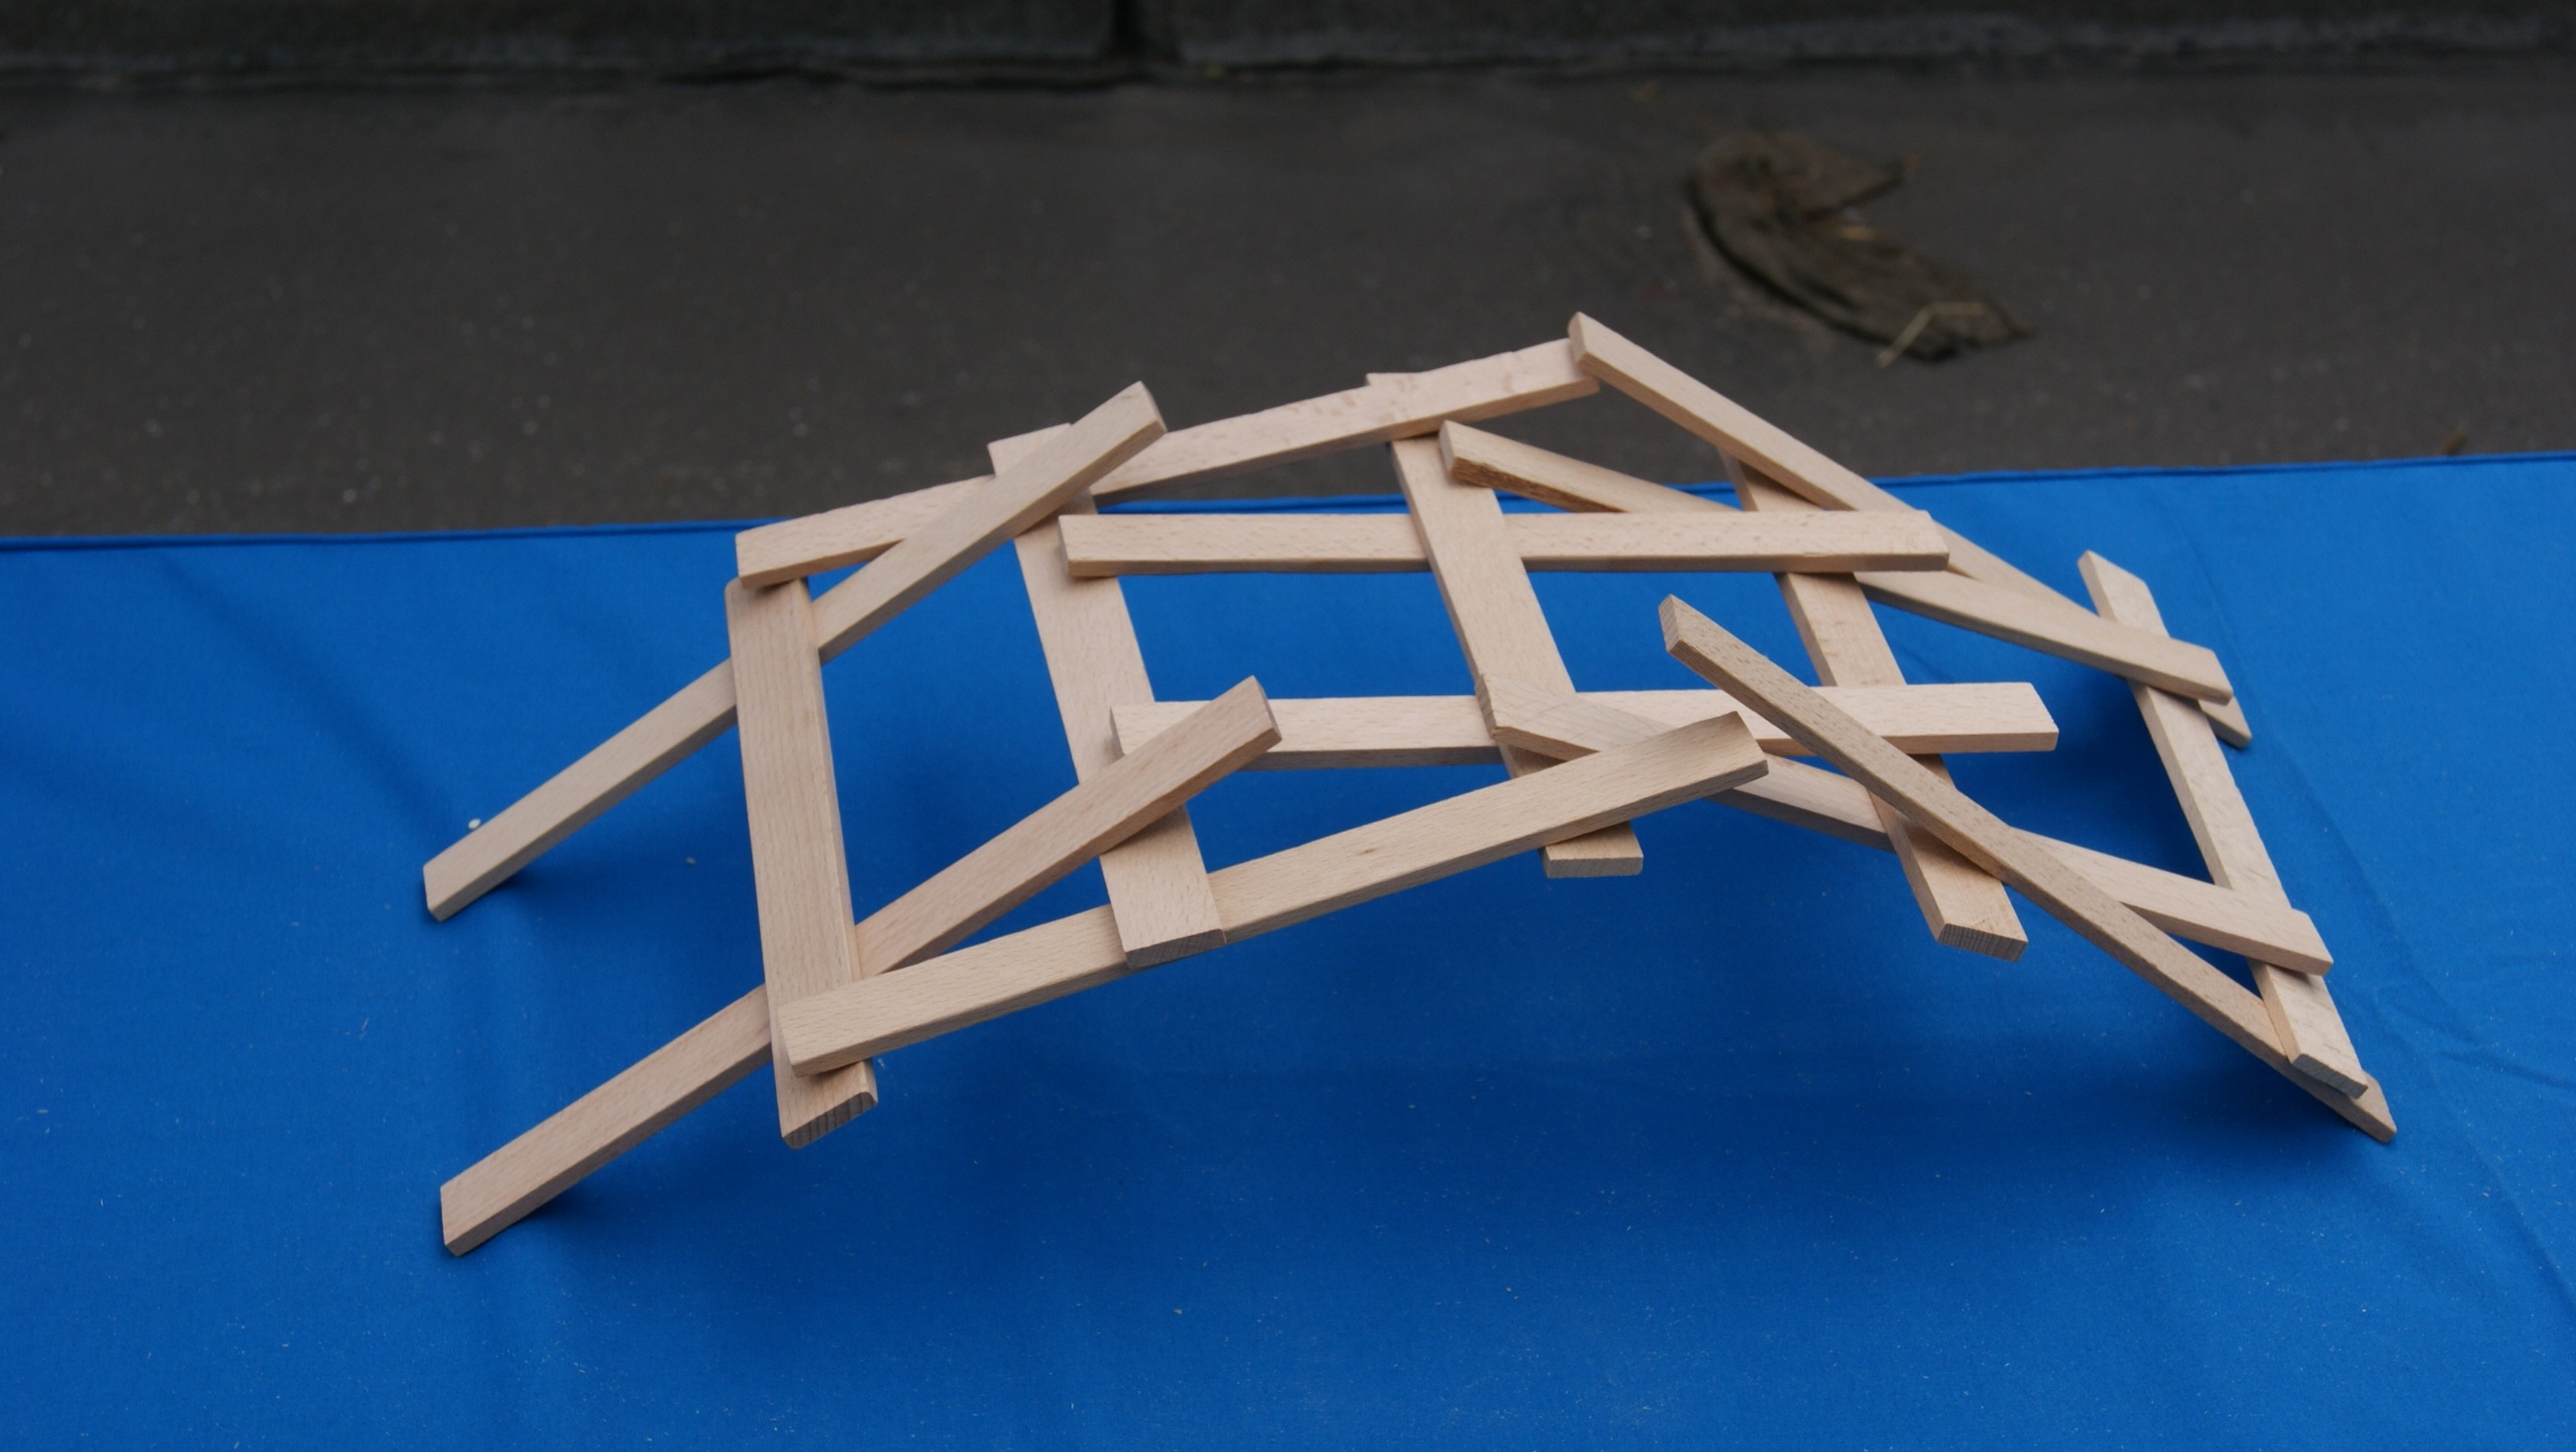
table, wing, wood, play, balance, furniture, skill, art, wooden toys, legematerial, skill game